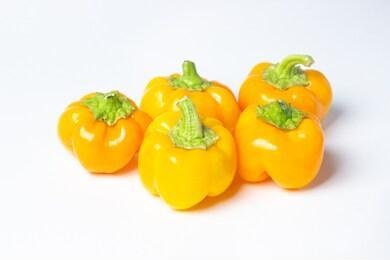
Label: capsicum